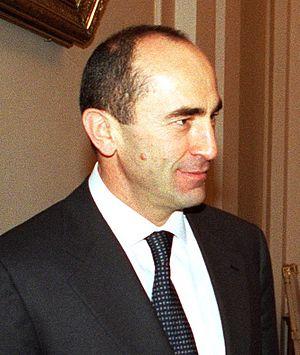
Robert Sedraki Kotcharian, né le 31 août 1954 à Stepanakert, est un homme d'État arménien. Il est président de la République du Haut-Karabagh de 1994 à 1997, puis Premier ministre, de 1997 à 1998, et président de la République d'Arménie de 1998 à 2008.
Le président de la république d'Artsakh, anciennement président de la république du Haut-Karabagh avant 2017, est le chef d'État du Haut-Karabagh depuis l'indépendance auto-proclamée de ce territoire azerbaïdjanais à la suite de la guerre du Haut-Karabagh. Le premier président de la République, Robert Kotcharian, a été élu le 24 décembre 1994.
Le Premier ministre d'Artsakh est le chef du gouvernement du Haut-Karabagh de 1992 à 2017, à la suite de l'indépendance auto-proclamée de celui-ci.